Happy-Go-Lucky (2008 film)

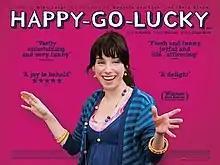
Theatrical release poster

Happy-Go-Lucky is a 2008 British comedy-drama film written and directed by Mike Leigh. The screenplay focuses on a cheerful and optimistic primary school teacher and her relationships with those around her. The film was well received by critics and resulted in a number of awards for Mike Leigh's direction and screenplay, lead actress Sally Hawkins's performance, and Eddie Marsan's performance in a supporting role.